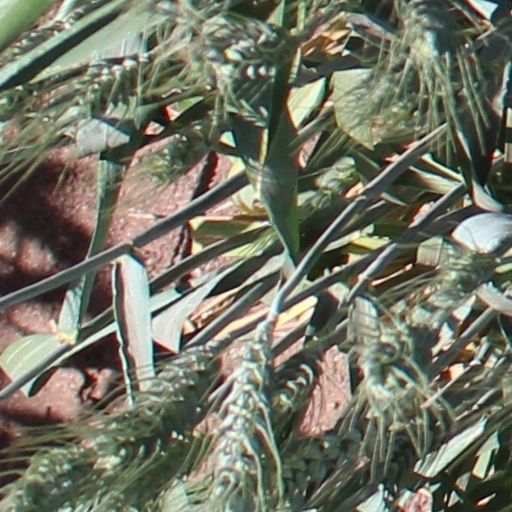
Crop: wheat